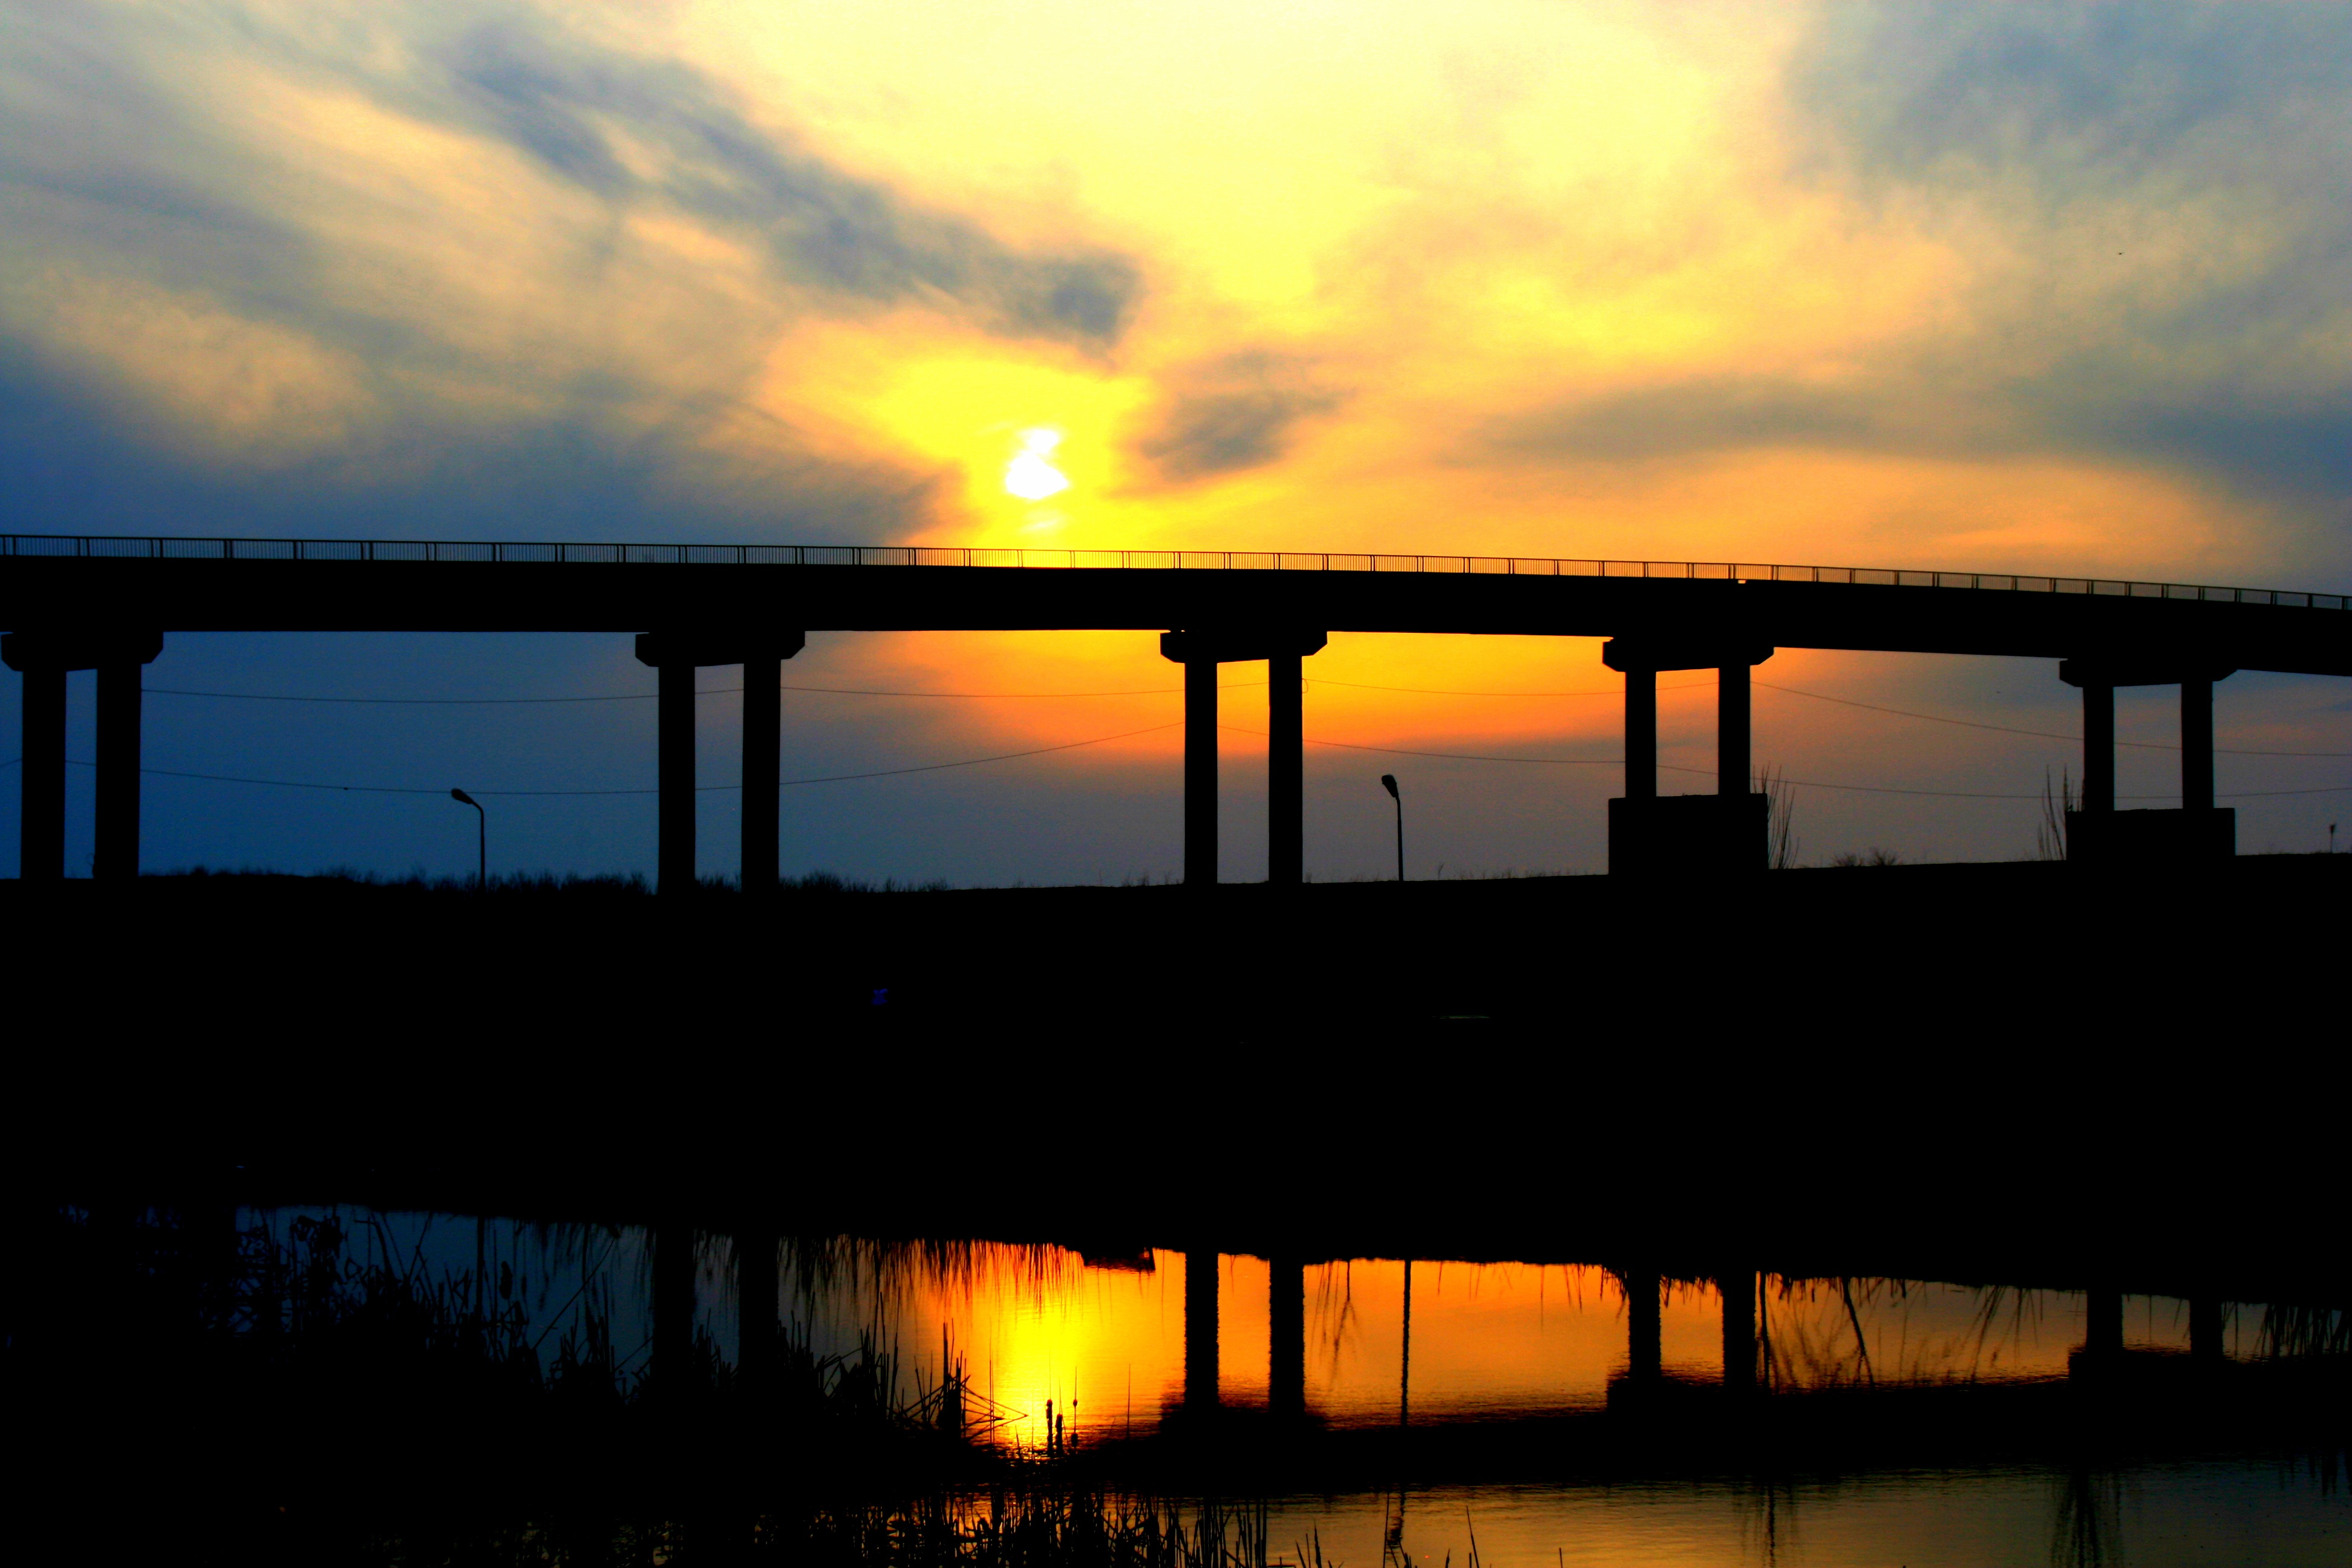
sea, water, horizon, cloud, sun, sunrise, sunset, bridge, morning, dawn, pier, dusk, evening, reflection, in the evening, afterglow, nonbuilding structure